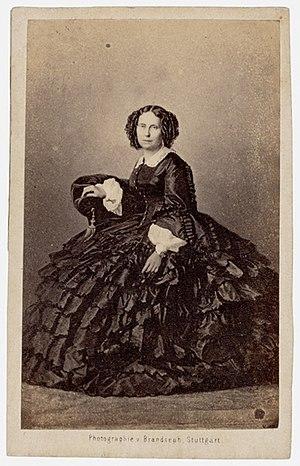
Sophie Frédérique Mathilde de Wurtemberg, princesse d'Orange puis reine consort des Pays-Bas, est née à Stuttgart le 17 juin 1818 et morte au Huis ten Bosch le 3 juin 1877.
Huis ten Bosch est un palais royal situé à La Haye, aux Pays-Bas. Construit dans le bois de La Haye, le palais est la résidence principale du roi des Pays-Bas.